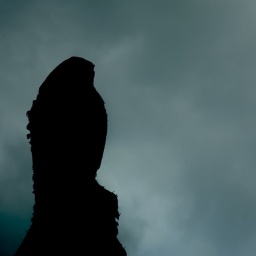
Owl sculpted from felled tree by river wey in Guildford